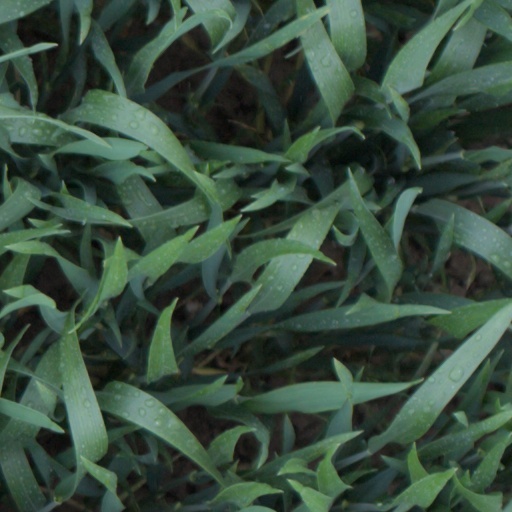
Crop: wheat